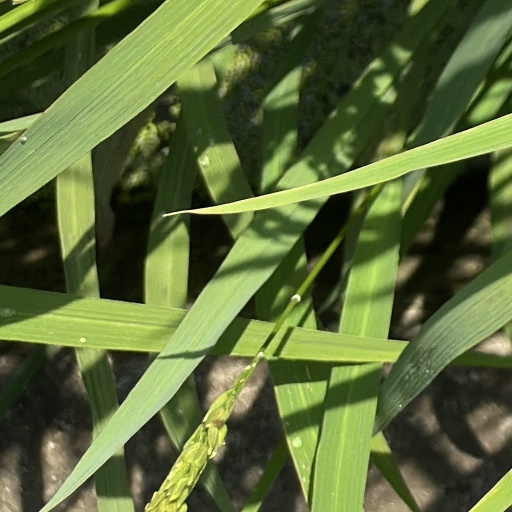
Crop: rice